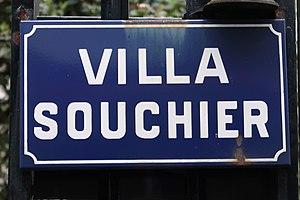
Plaque de la villa Souchier (Paris, 16e).
La villa Souchier est une voie du 16ᵉ arrondissement de Paris, en France.